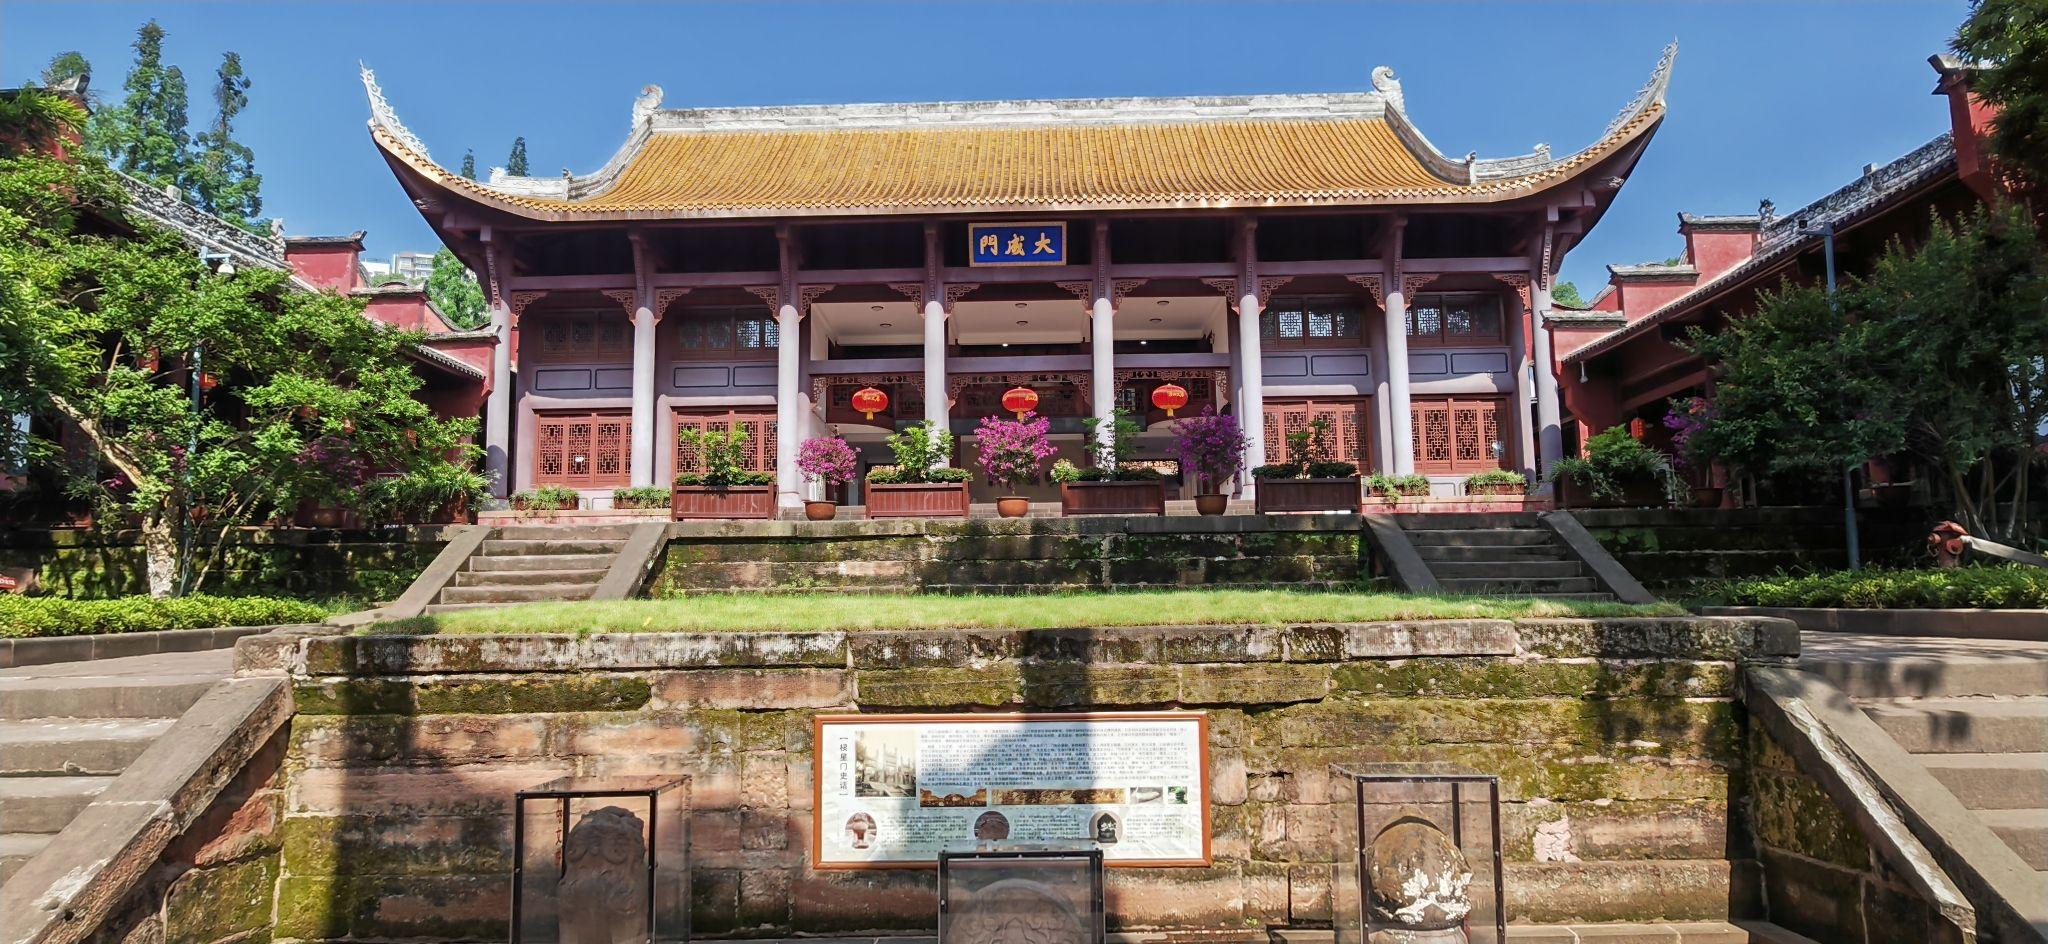
地标名称：乐山文庙
所在城市：乐山市·市中区